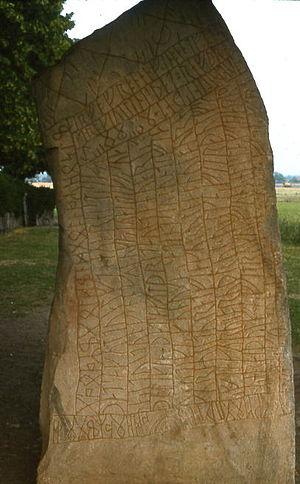
Pierre runique de Rök,près de Odeshog, Suède du sud This is a picture of an archaeological site or a monument in Sweden, number Rök 1:1 in the RAÄ Fornsök database.
La pierre de Rök, à Rök, dans la province d’Östergötland en Suède est une pierre runique. On y trouve gravée la plus longue inscription runique connue. Ce texte énigmatique du IXᵉ siècle est souvent considéré comme le premier texte littéraire suédois.